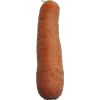
Label: Carrot 1